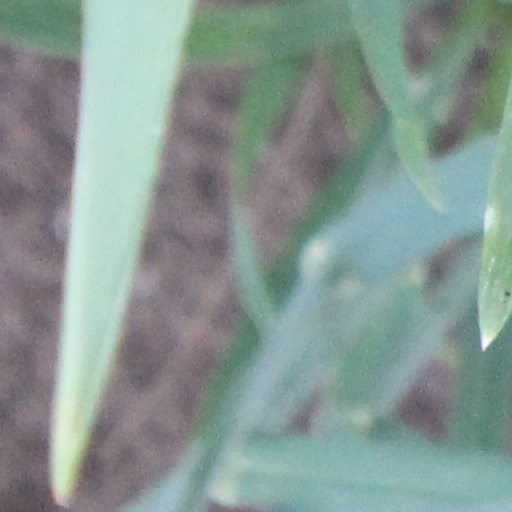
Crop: wheat